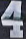
Number: 4